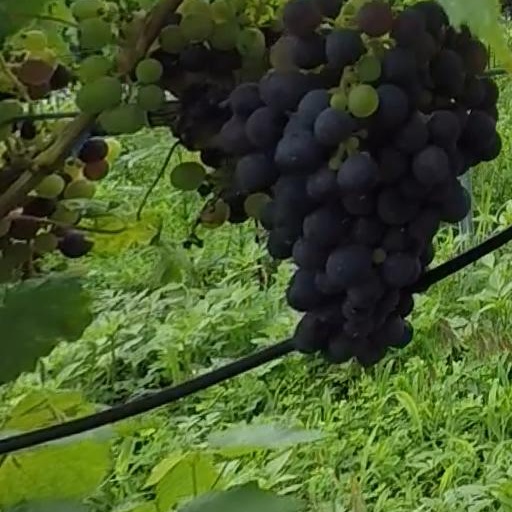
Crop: grape